Lowboy

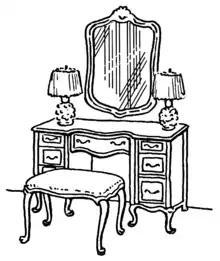
A different type of dressing table.

Lowboys and tallboys were favorite pieces of the 18th century, both in England and in the United States; the lowboy was most frequently used as a dressing-table, but sometimes as a side-table. It is usually made of oak, walnut or mahogany, with the drawer-fronts mounted with brass pulls and escutcheons. The more elegant examples in the Queen Anne, early Georgian, and Chippendale styles often have cabriole legs, carved knees, and slipper or claw-and-ball feet. The fronts of some examples also are sculpted with the scallop-shell motif beneath the center drawer.